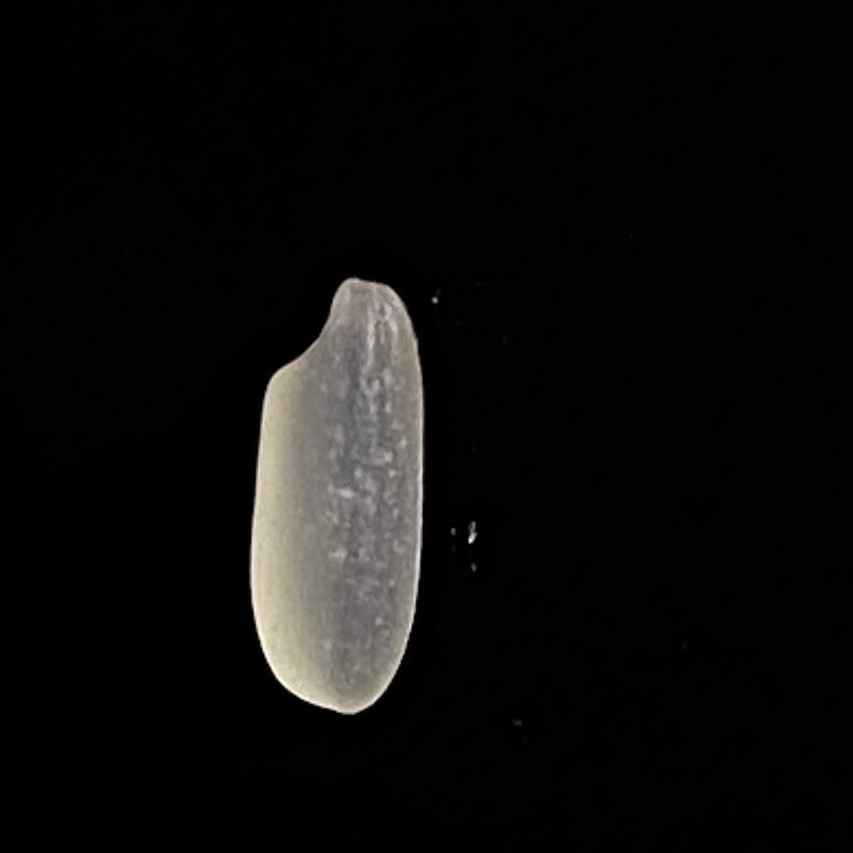
Rice variety: Gutisharna